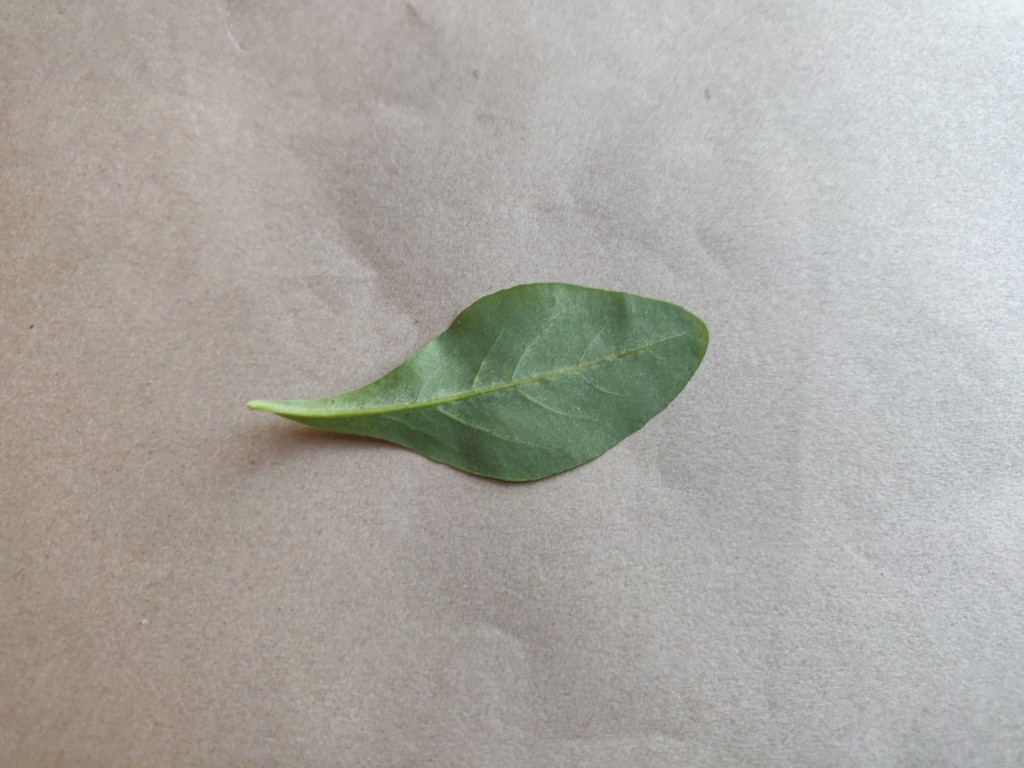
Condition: Healthy
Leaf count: single
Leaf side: back